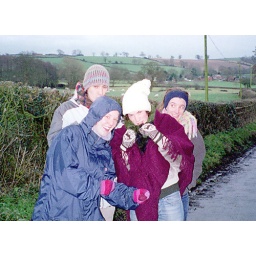
New Years's Day 2004, a road somwehere in Wales. All the leaves are brown, and the sky is grey...